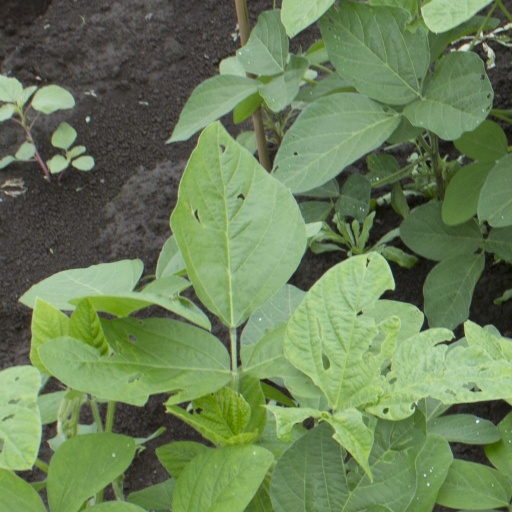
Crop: soybean